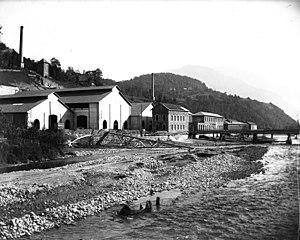
photo
Les Papeteries Aubry de Venthon, situées à Venthon, au-dessus d'Albertville en Savoie, furent le premier site français d'exploitation de nombreux alliages de métaux performants, utilisés ensuite pendant la Première Guerre mondiale pour fournir la plus grande partie des approvisionnements militaires français, dans une seconde usine à Ugine, à 9 kilomètres de là.